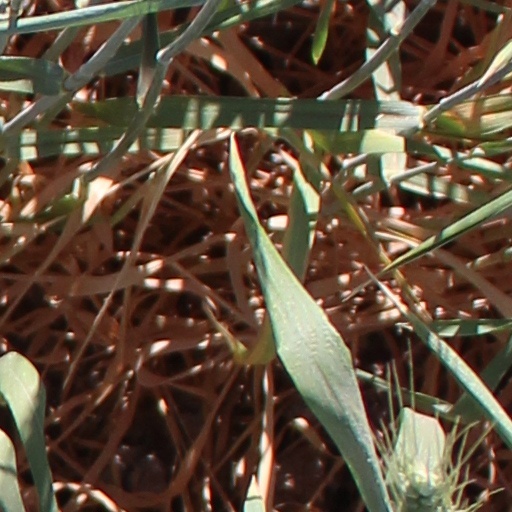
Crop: wheat